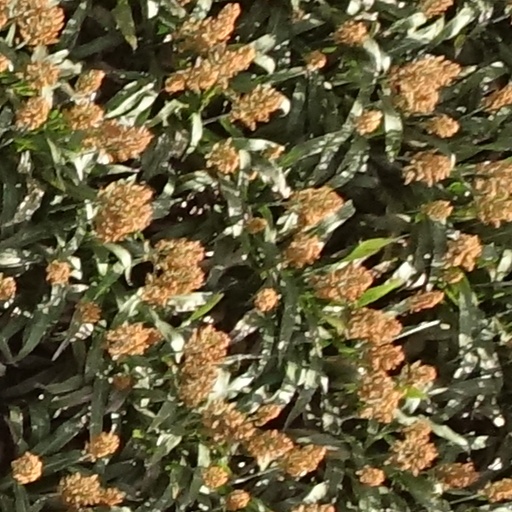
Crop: sorghum